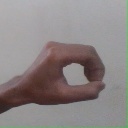
अक्षर: औ